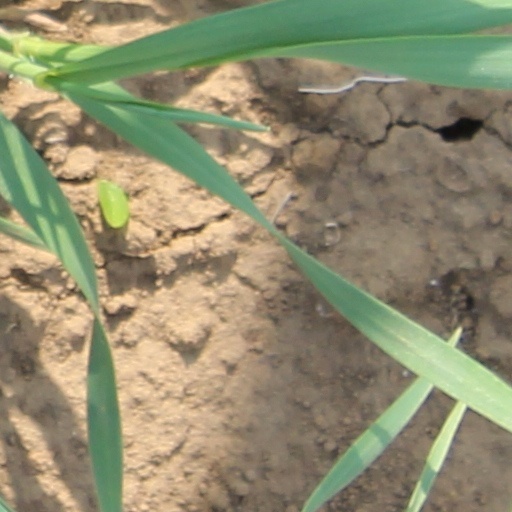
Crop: wheat